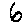
Label: 6